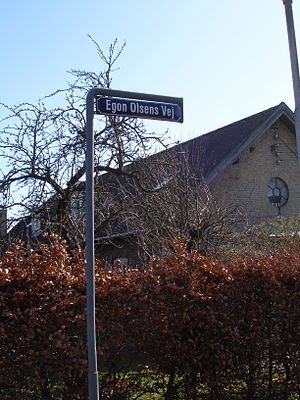
Vridsløselille Fængsel / Olsen-banden
Egon Olsens Vej
Egon Olsens Vej ved Vridsløse Statsfængsel
Vridsløselille Fængsel, tidligere kaldet Statsfængslet i Vridsløselille, er et nedlagt fængsel beliggende i Albertslund.